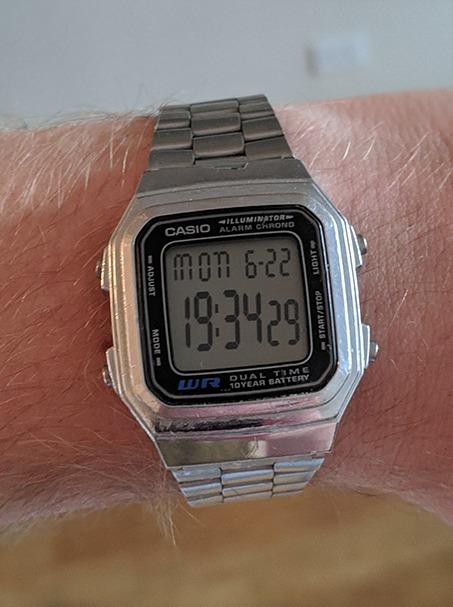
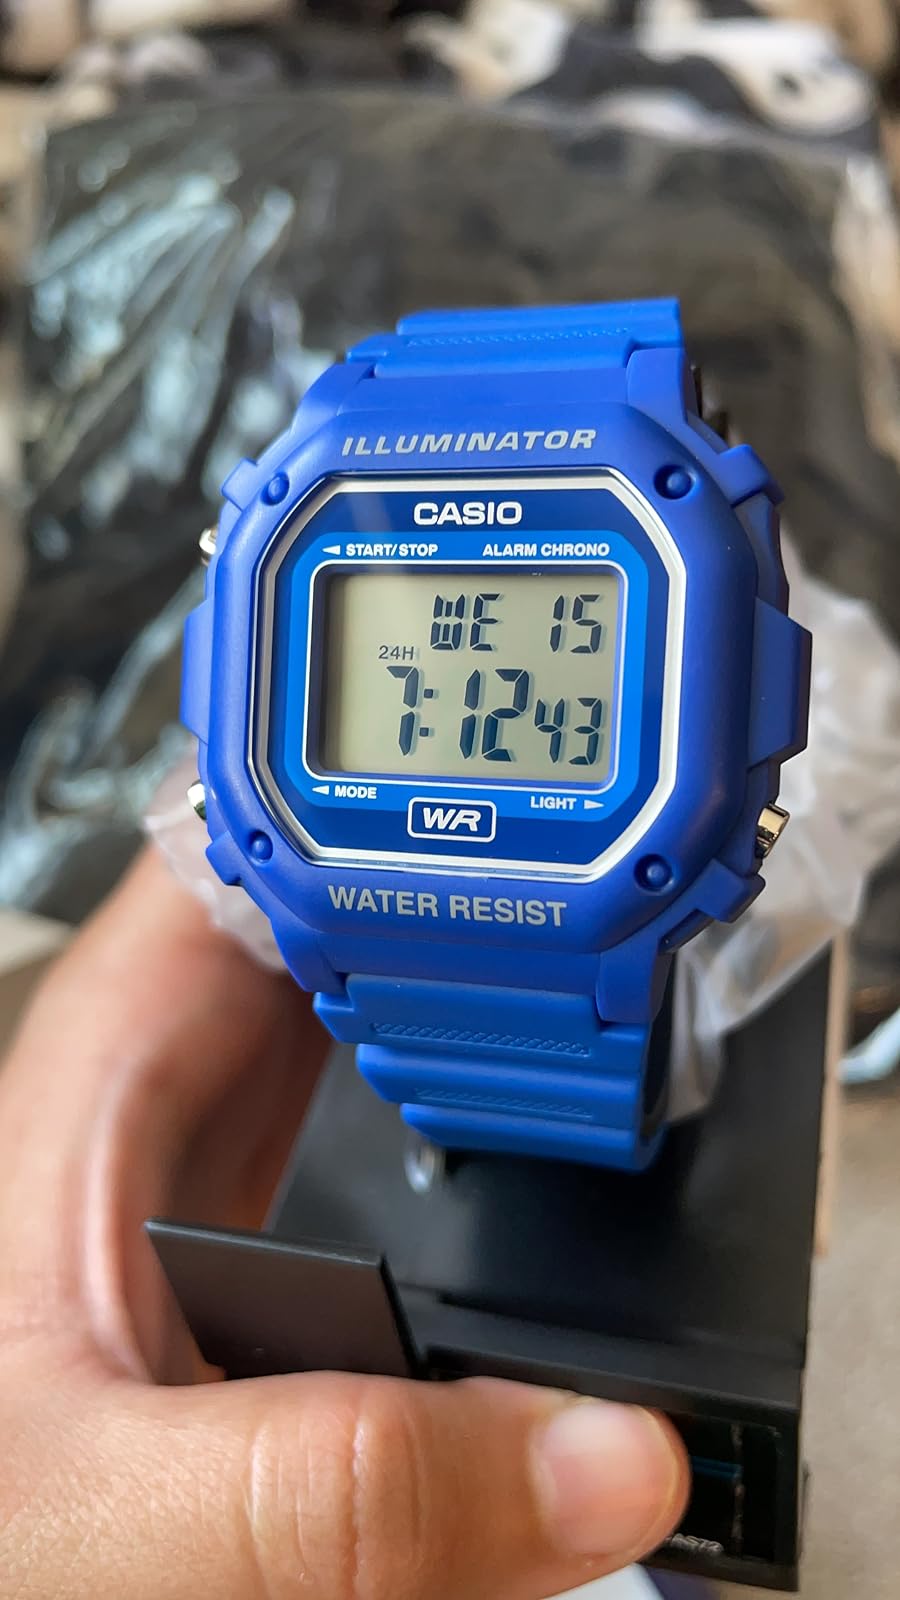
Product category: accessories_watch
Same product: no